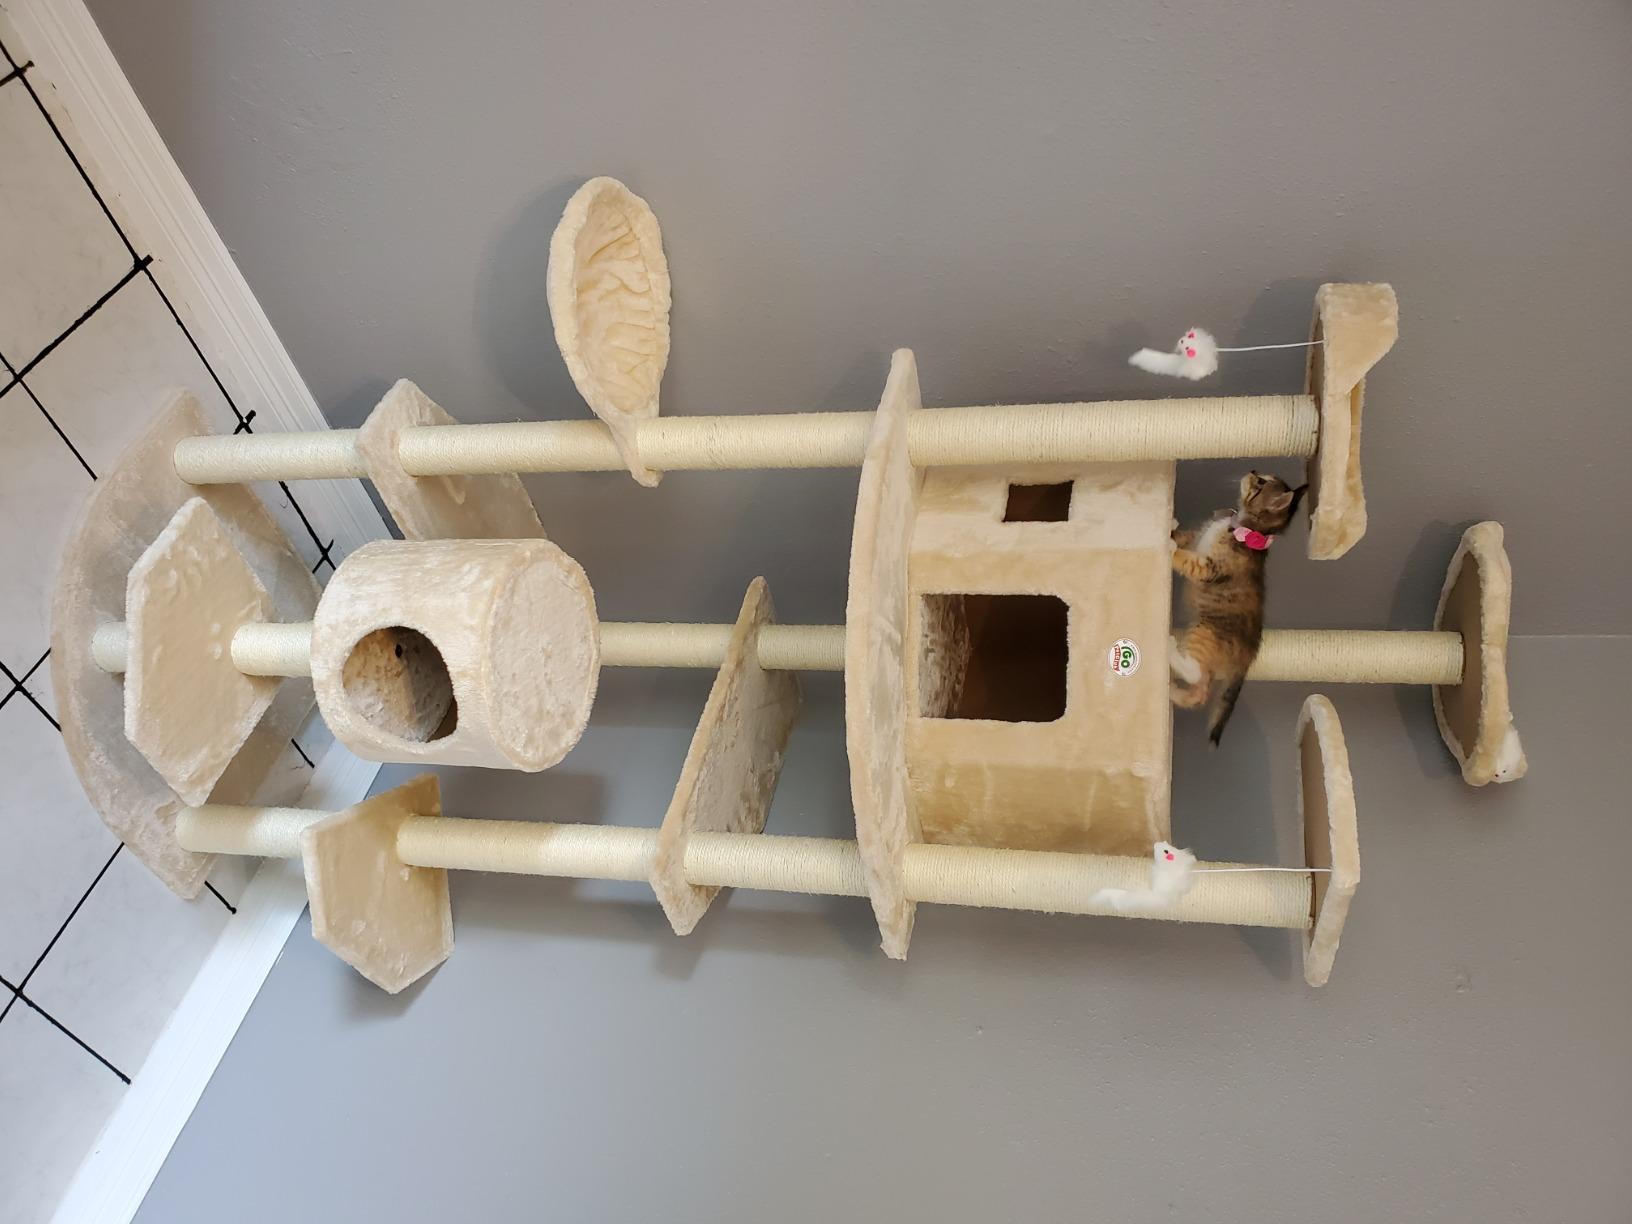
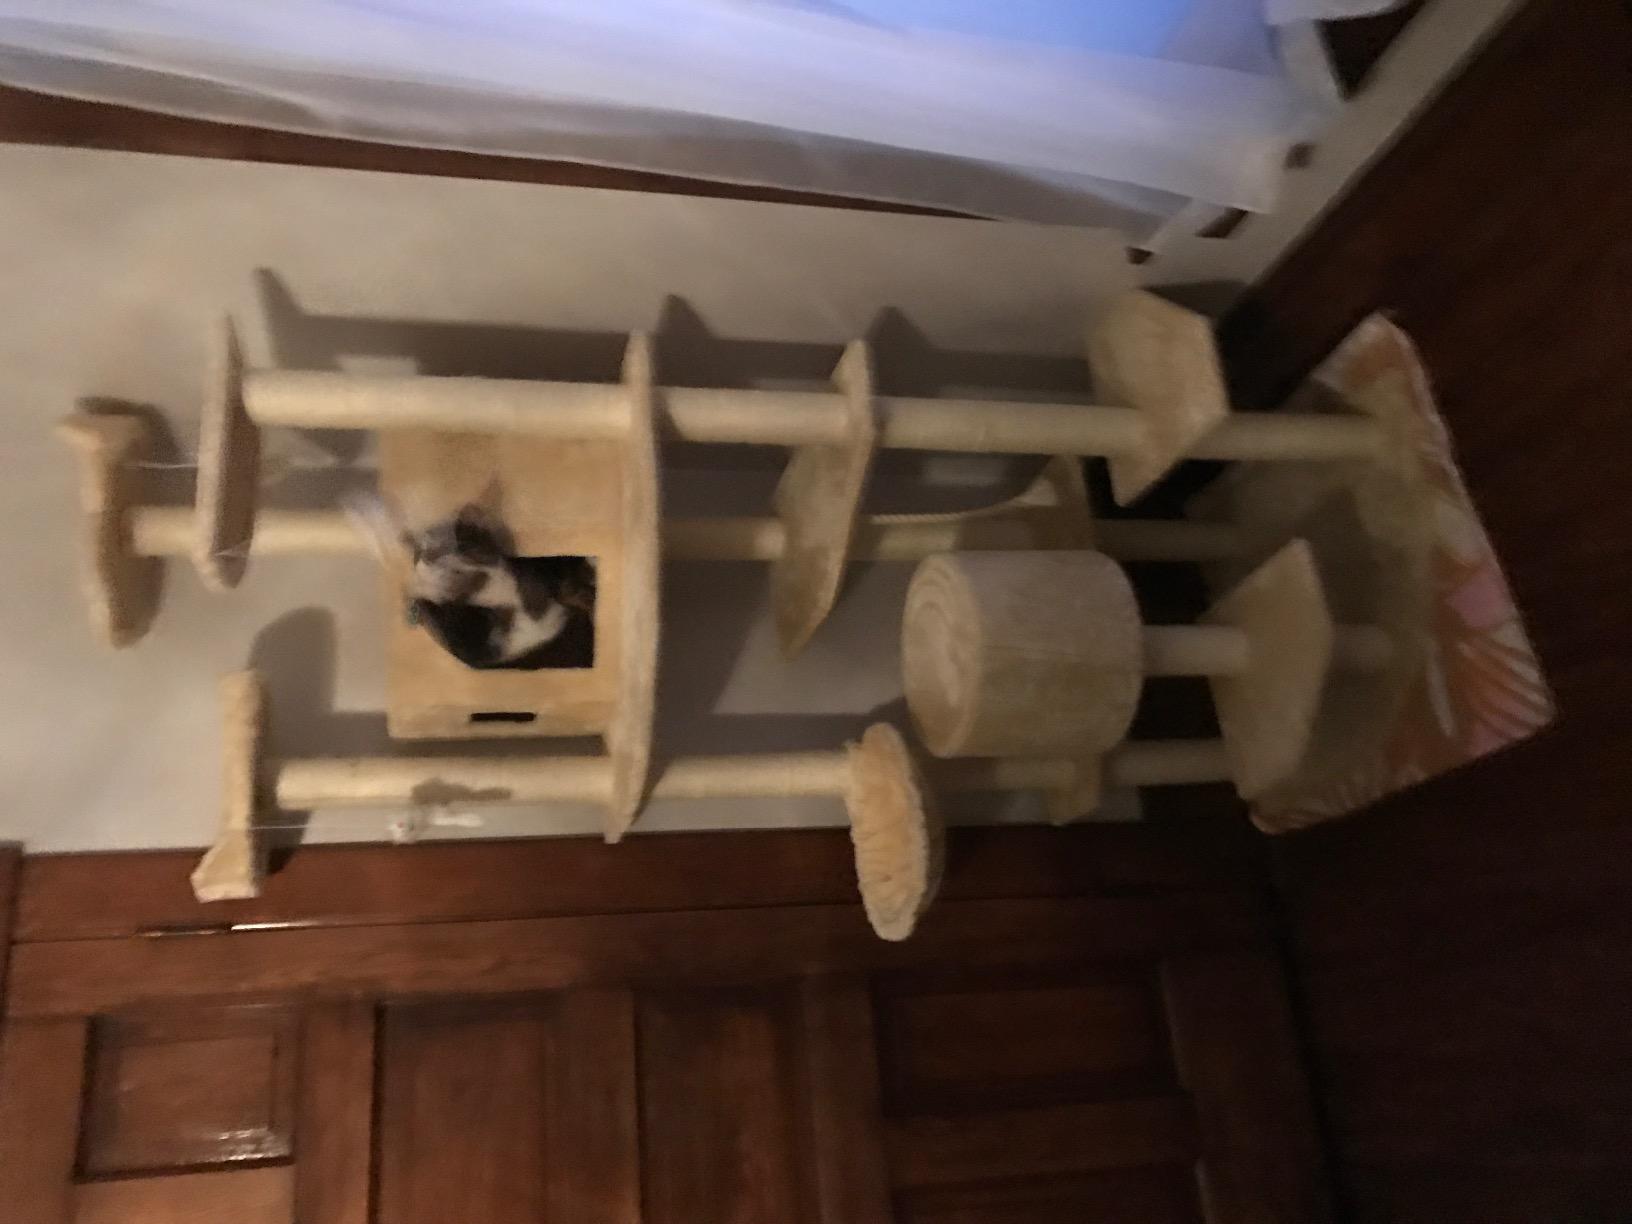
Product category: items_cat tree
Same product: yes